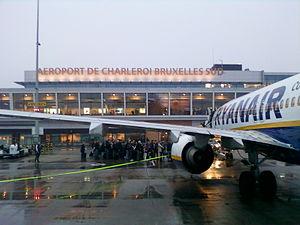
Vue de l'aéroport de Charleroi Brucelles-Sud avant embarquement dans un avion de la compagnie Ryanair
Le plan CATCH est un plan d'accélération pour une croissance de l'emploi dans la région de Charleroi Métropole. C’est suite à l'annonce de Caterpillar, le 10 novembre 2016, de fermer son site de production de Gosselies, qu’un groupe d’experts a été mandaté par le Gouvernement Wallon afin de définir ces axes d’accélération et de développement dans la Région de Charleroi au départ du Plateau Nord de Gosselies. Il en a résulté le Plan CATCH – Catalysts For Charleroi – mis en œuvre par la start-up d’utilité publique Delivery Unit CATCH.